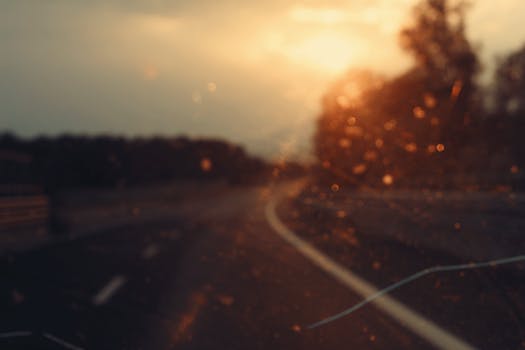
Label: No Watermark